Broken Age

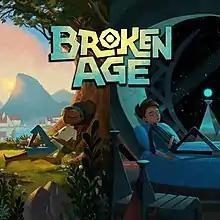
Cover art featuring Vella (left) and Shay (right) in their respective homes

Broken Age is a point-and-click adventure video game developed and published by Double Fine. "Broken Age" was game director Tim Schafer's first return to the genre since 1998's "Grim Fandango", and was released for Microsoft Windows, macOS, Linux, iOS, Android, PlayStation 4, PlayStation Vita, and Xbox One platforms. The game was developed in two acts; the first was released on January 28, 2014 (two weeks earlier for Kickstarter backers), and the second was released on April 28, 2015. A retail version of the complete game for Windows, macOS, and Linux, published by Nordic Games, was released on April 28, 2015. A Nintendo Switch version was released on September 13, 2018.